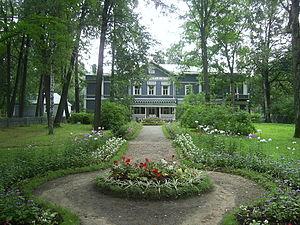
Kline est une ville de l'oblast de Moscou, en Russie, et le centre administratif du raïon de Kline. Sa population s'élevait à 79 056 habitants en 2017.
Piotr Ilitch Tchaïkovski ou Tchaïkovsky est un compositeur russe de l’époque romantique né le 25 avril 1840 à Votkinsk et mort le 25 octobre 1893 à Saint-Pétersbourg.